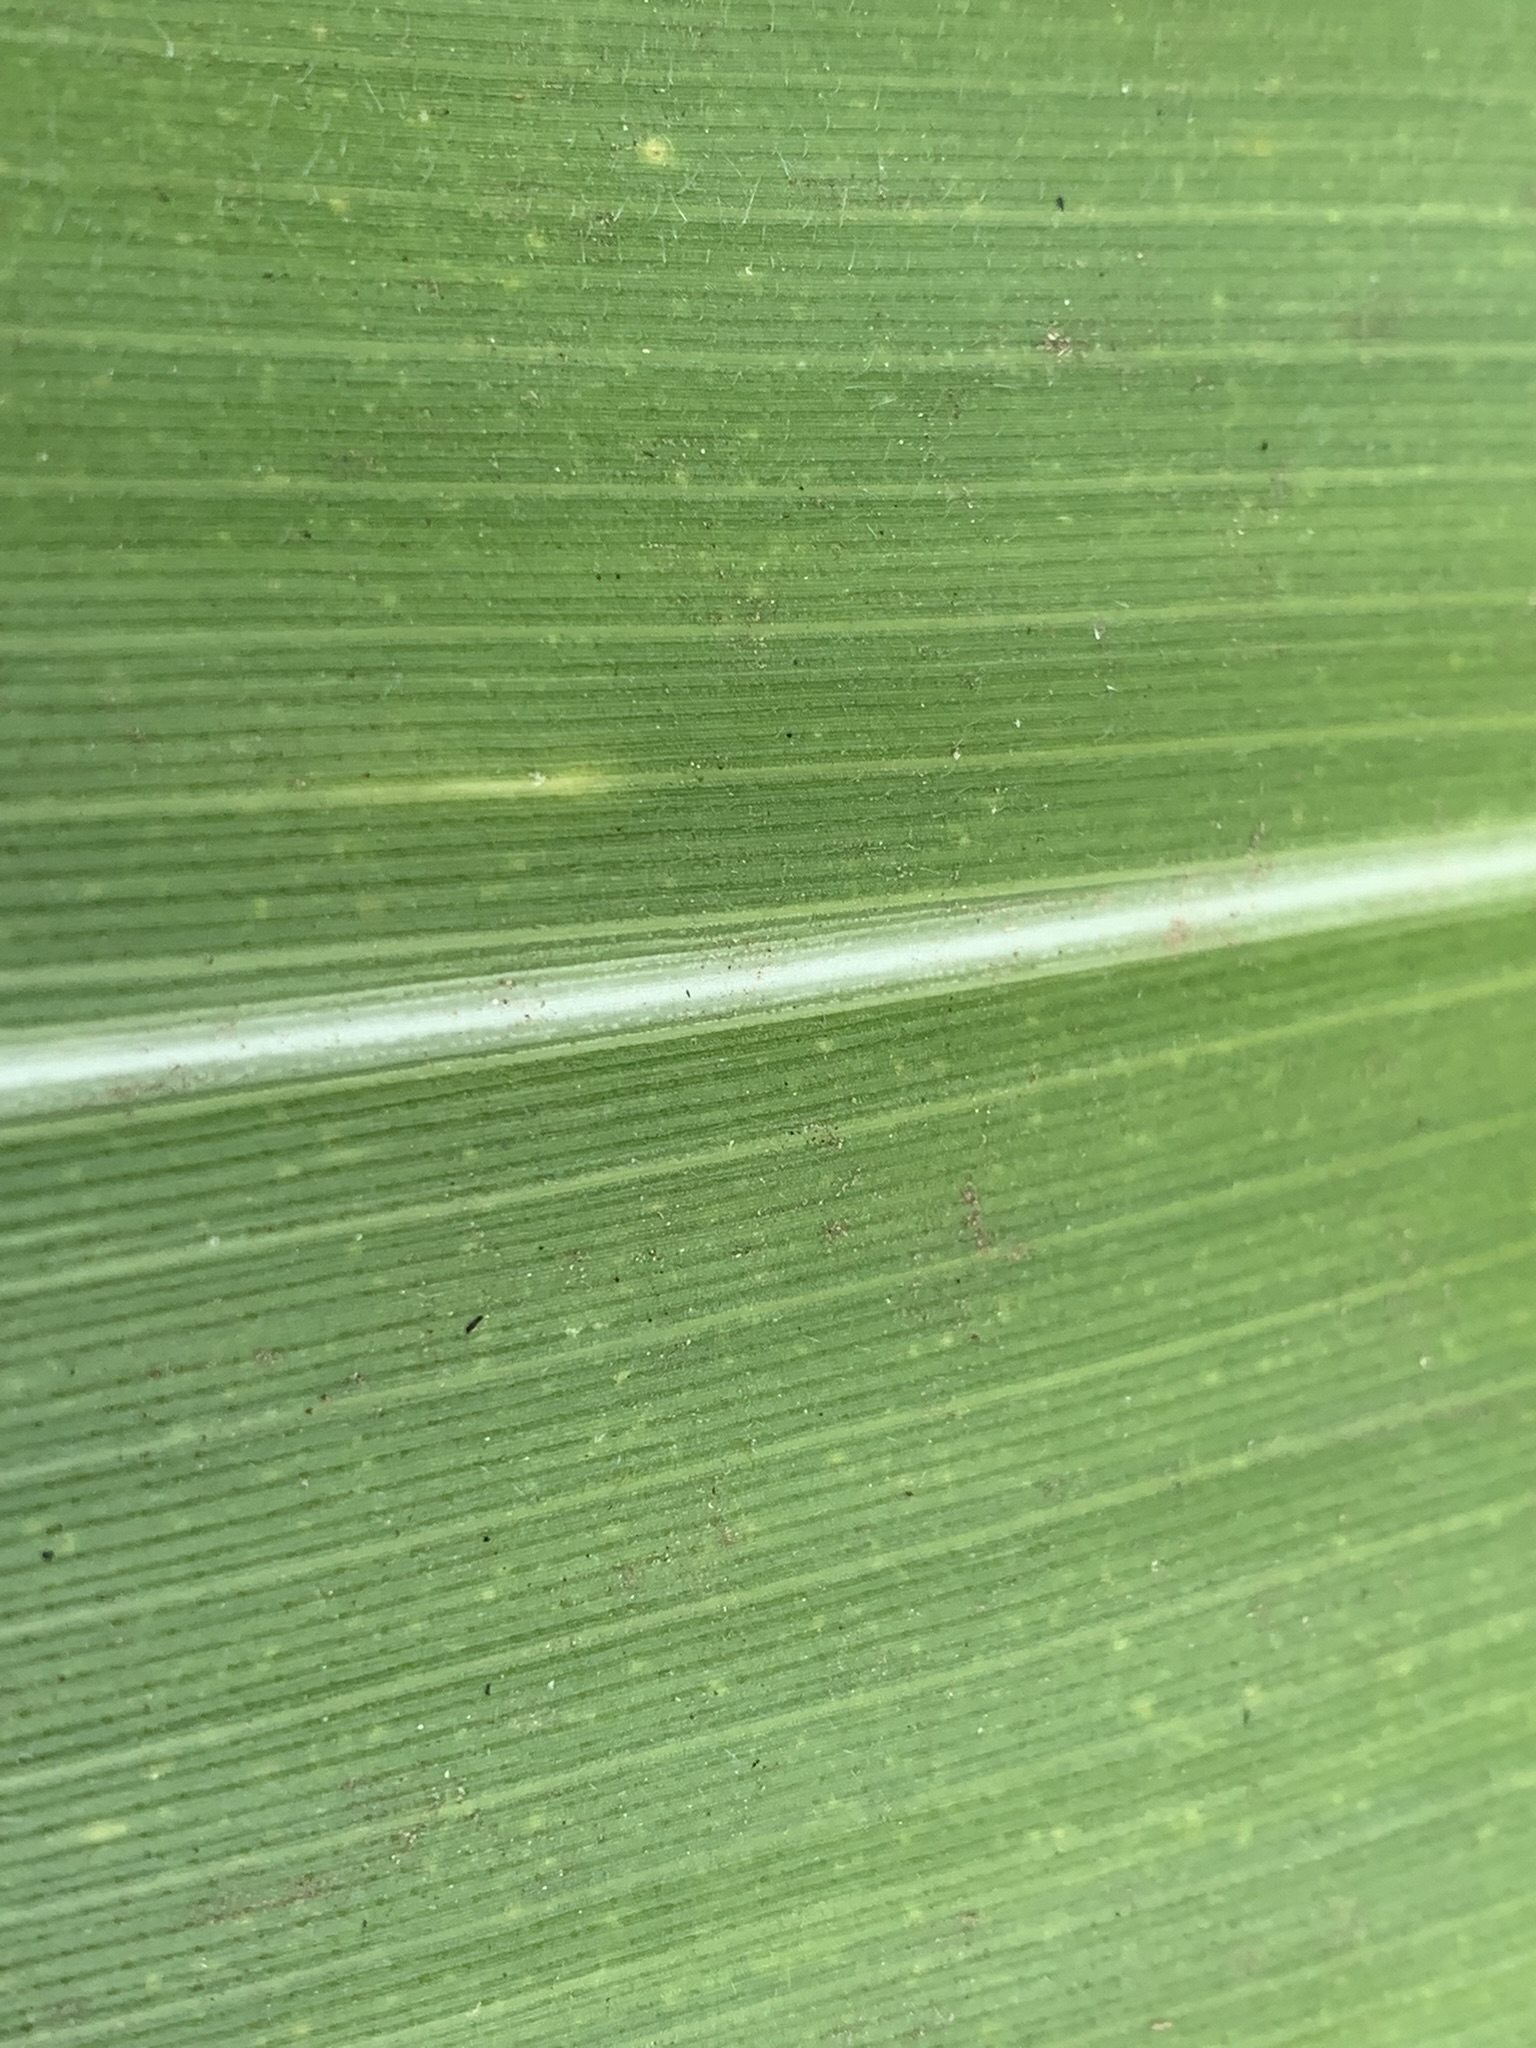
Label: Healthy